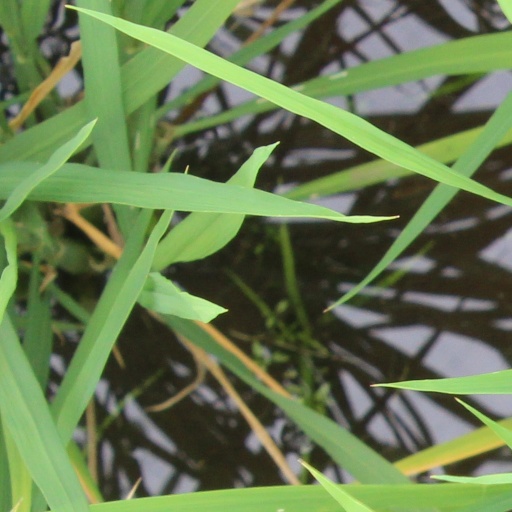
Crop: rice